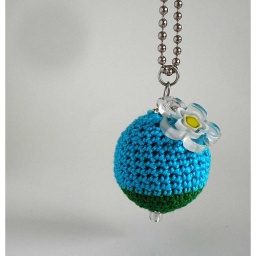
handmade pendant on a ball chain. crocheted with cotton thread in turquoise and green. clear glass cane daisy bead.